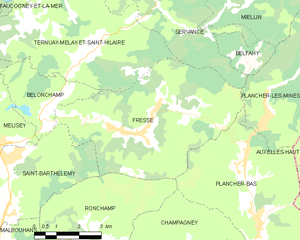
Carte des communes françaises
Fresse est une commune française située dans le département de la Haute-Saône, en région Bourgogne-Franche-Comté.